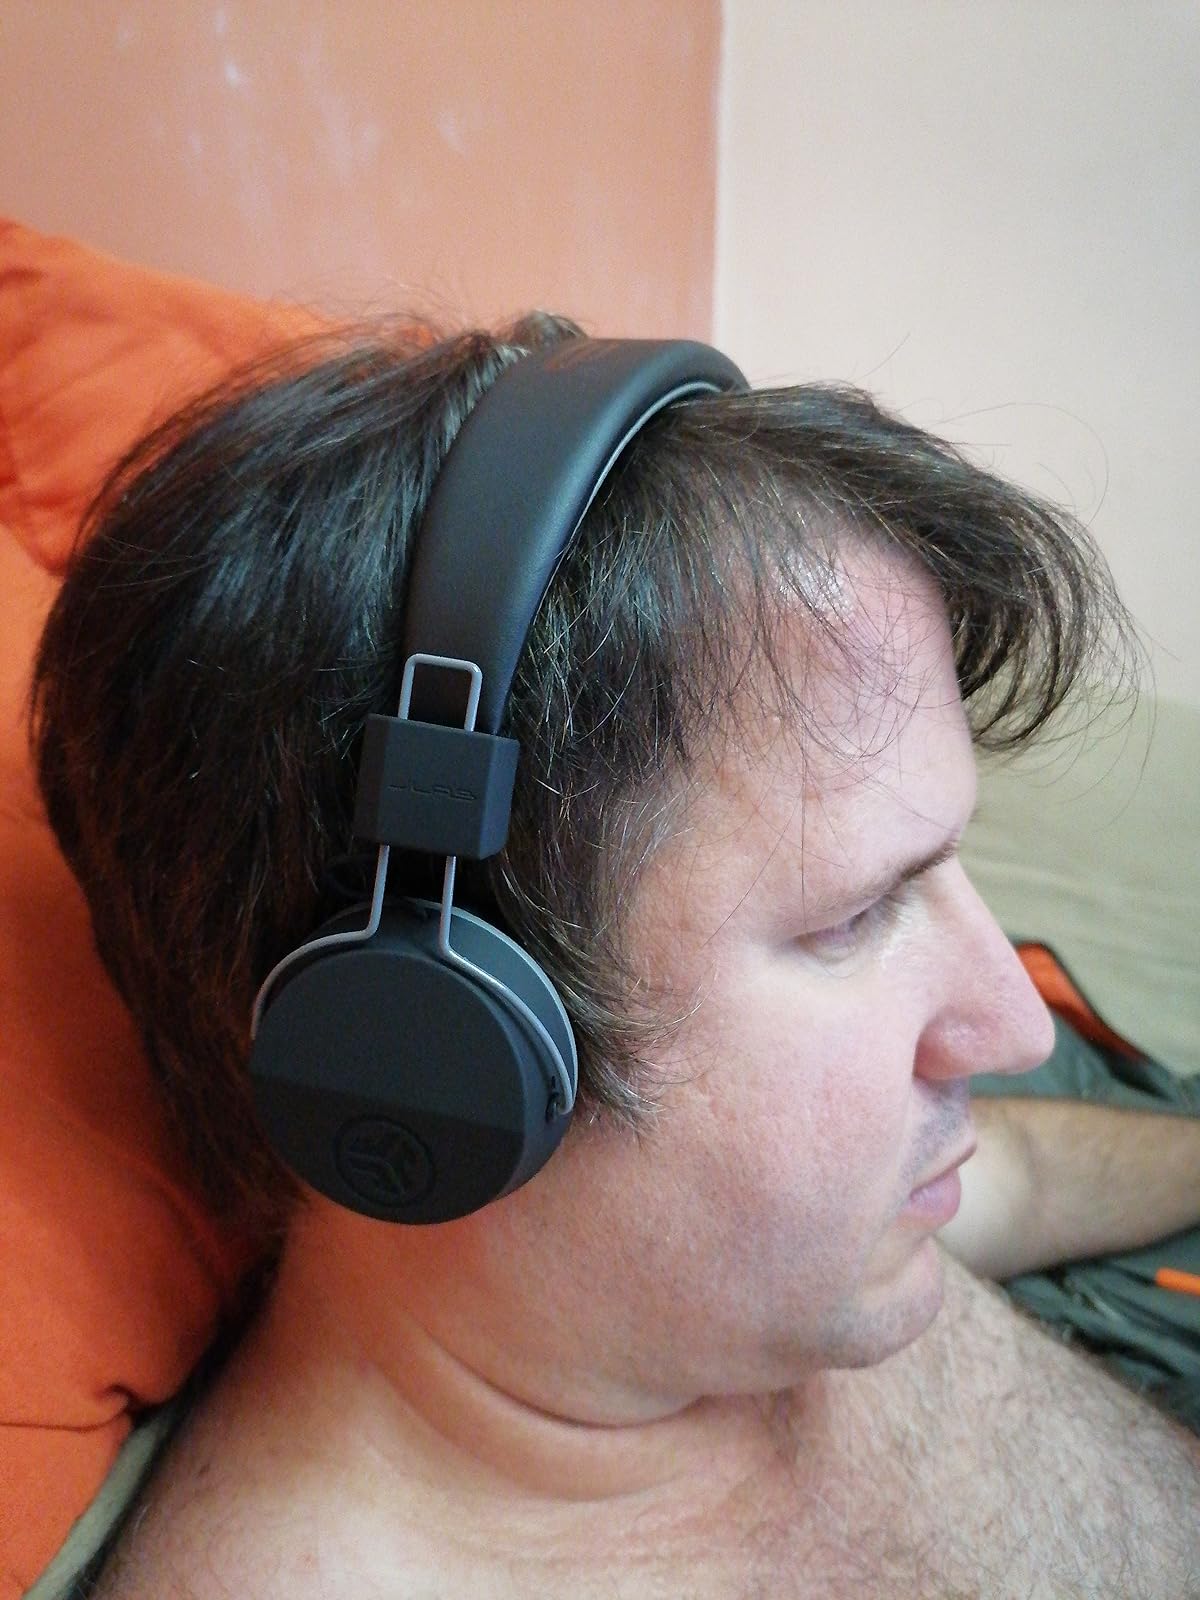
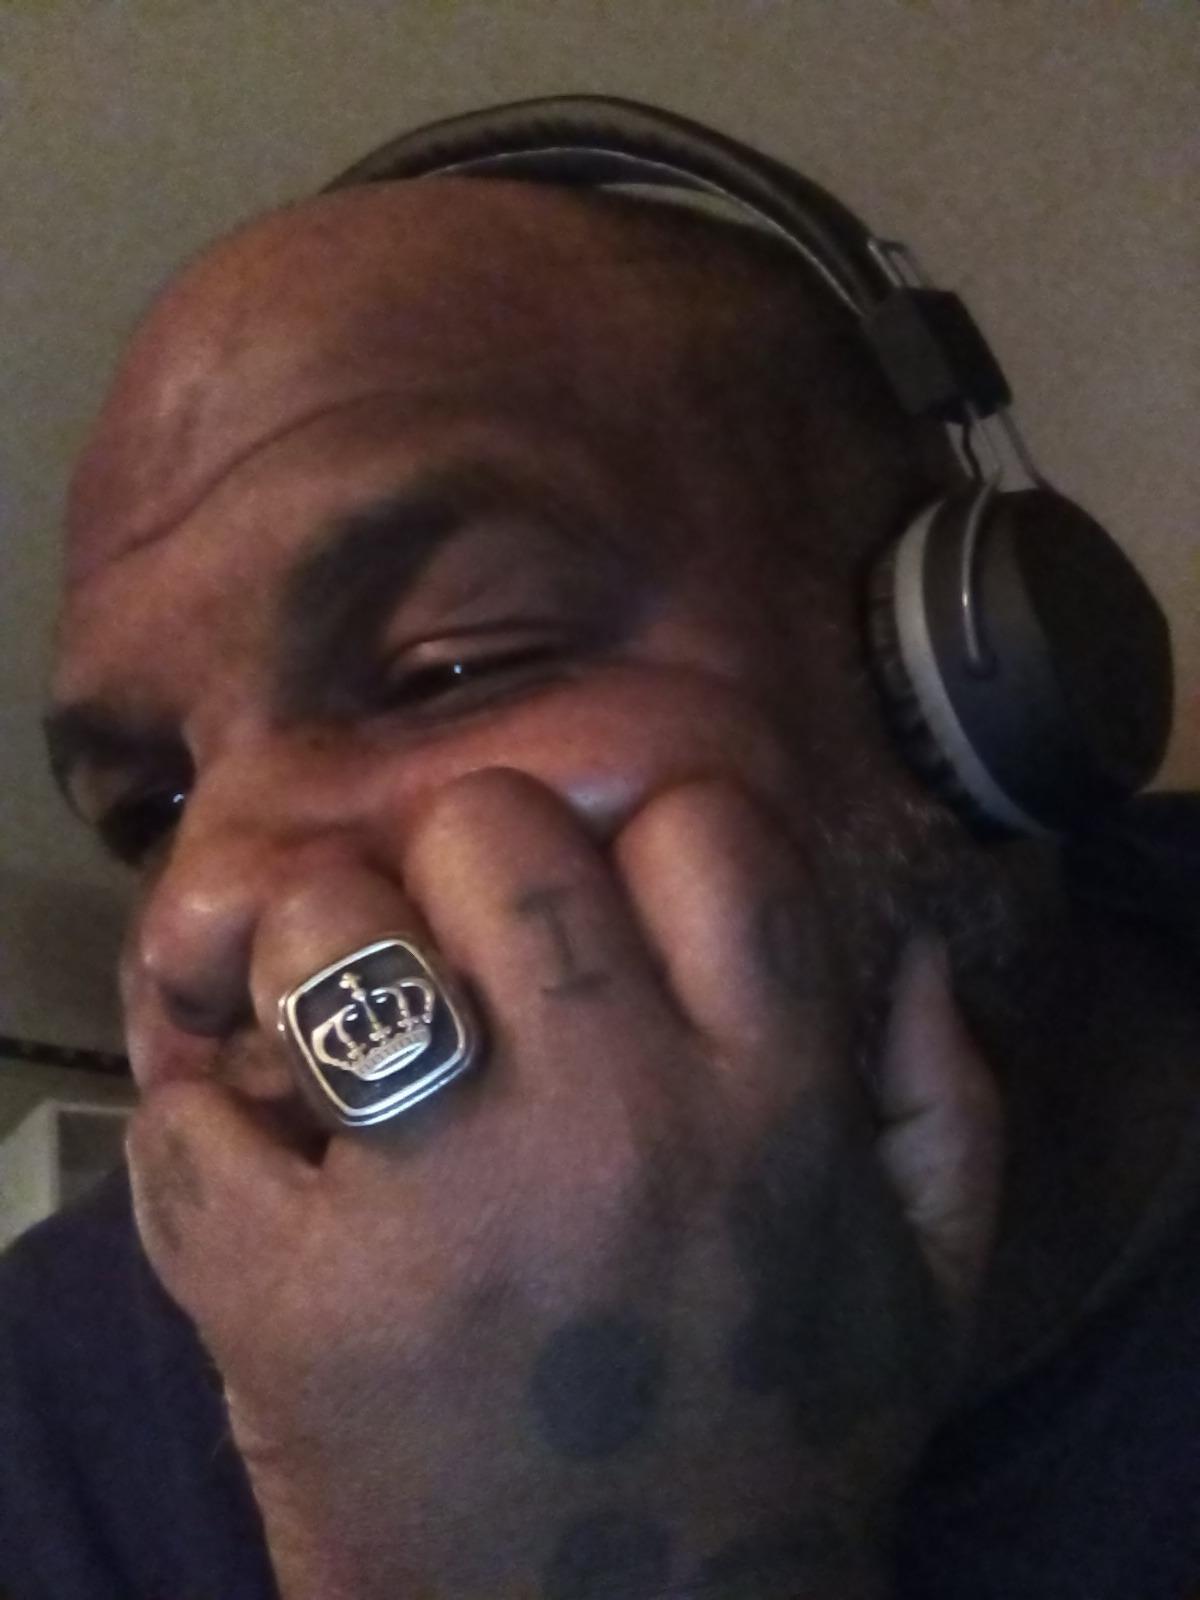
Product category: headphones
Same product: yes